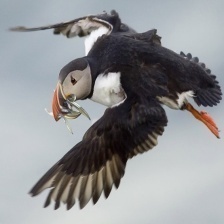
Species: PUFFIN
Scientific name: FRATERCULA